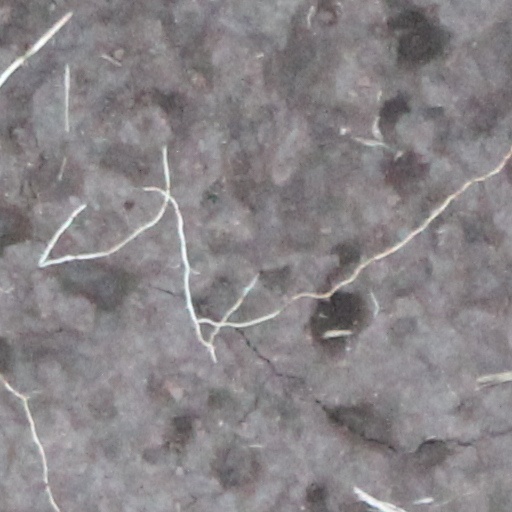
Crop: wheat